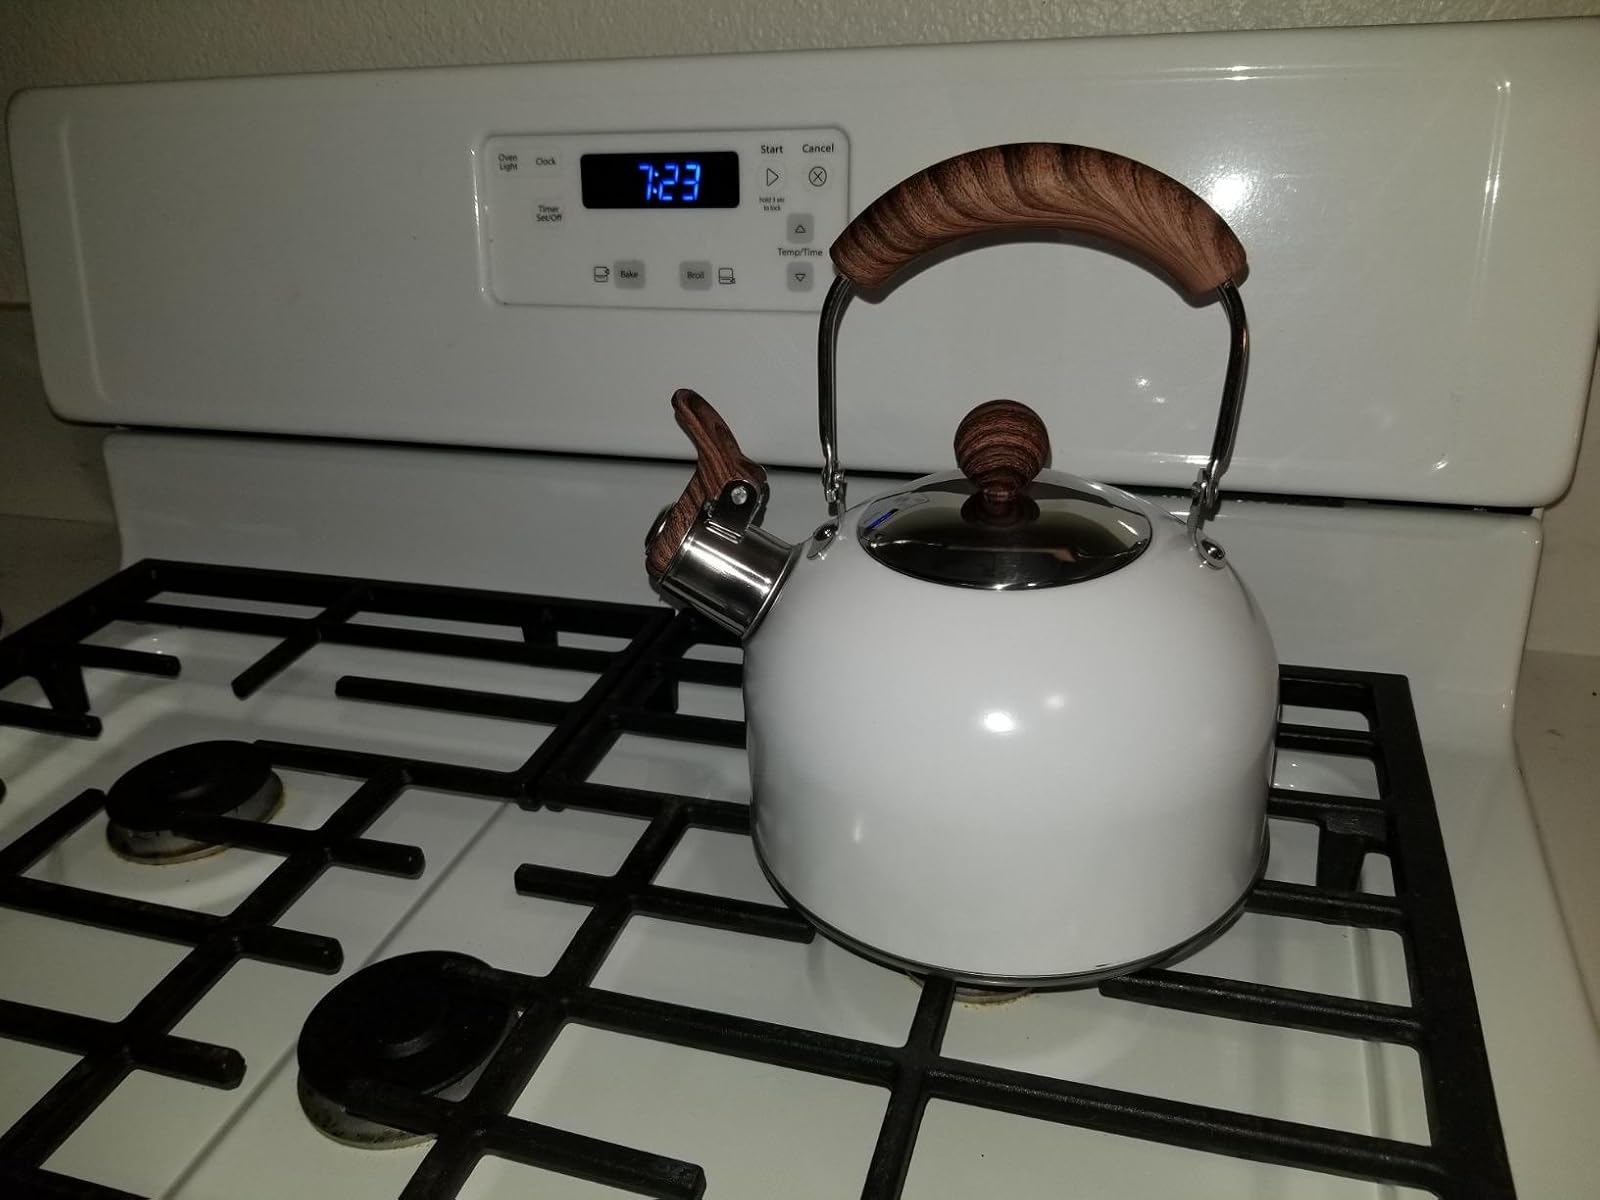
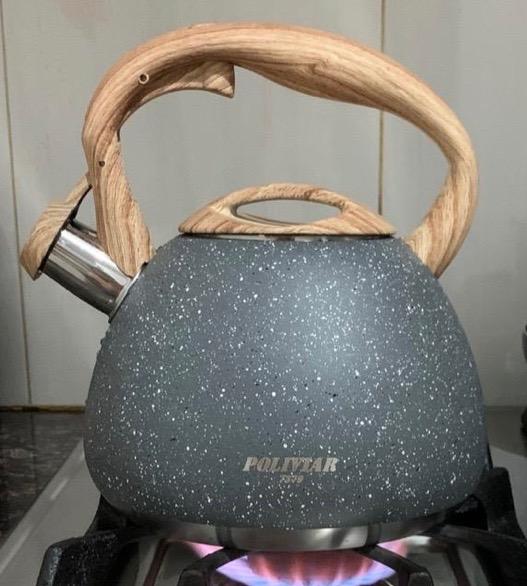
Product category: items_kettle
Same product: no